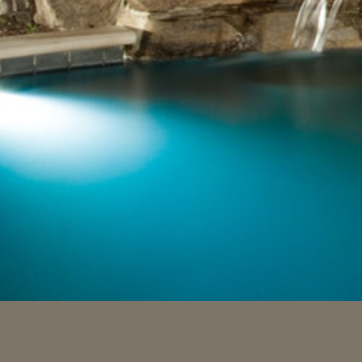
Material: water